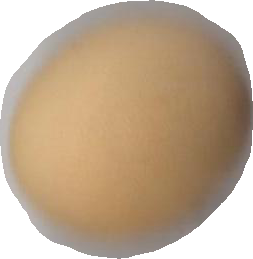
Variety: Grobogan